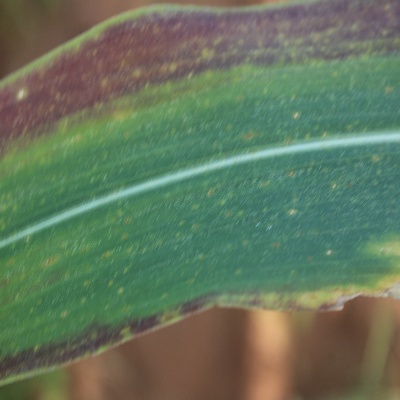
Crop: Maize
Condition: leaf blight